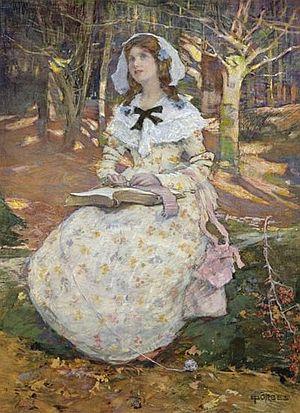
La littérature est un ensemble d'œuvres écrites ou orales auxquelles on reconnaît une valeur esthétique. C'est un art exprimant un idéal de beauté grâce aux productions littéraires, elle permet de manifester des émotions et de révéler aux lecteurs ou aux auditeurs ce qu'une personne a dans le cœur. La littérature vise à éduquer, à communiquer des pensées, à influencer et même à séduire. La littérature constitue un héritage patrimonial et peut concourir à la préservation du patrimoine d'un pays, lorsqu'elle en souligne les valeurs, la culture et la civilisation.
Elizabeth Adela Forbes est une peintre canadienne qui a d'abord pratiqué au Royaume-Uni.